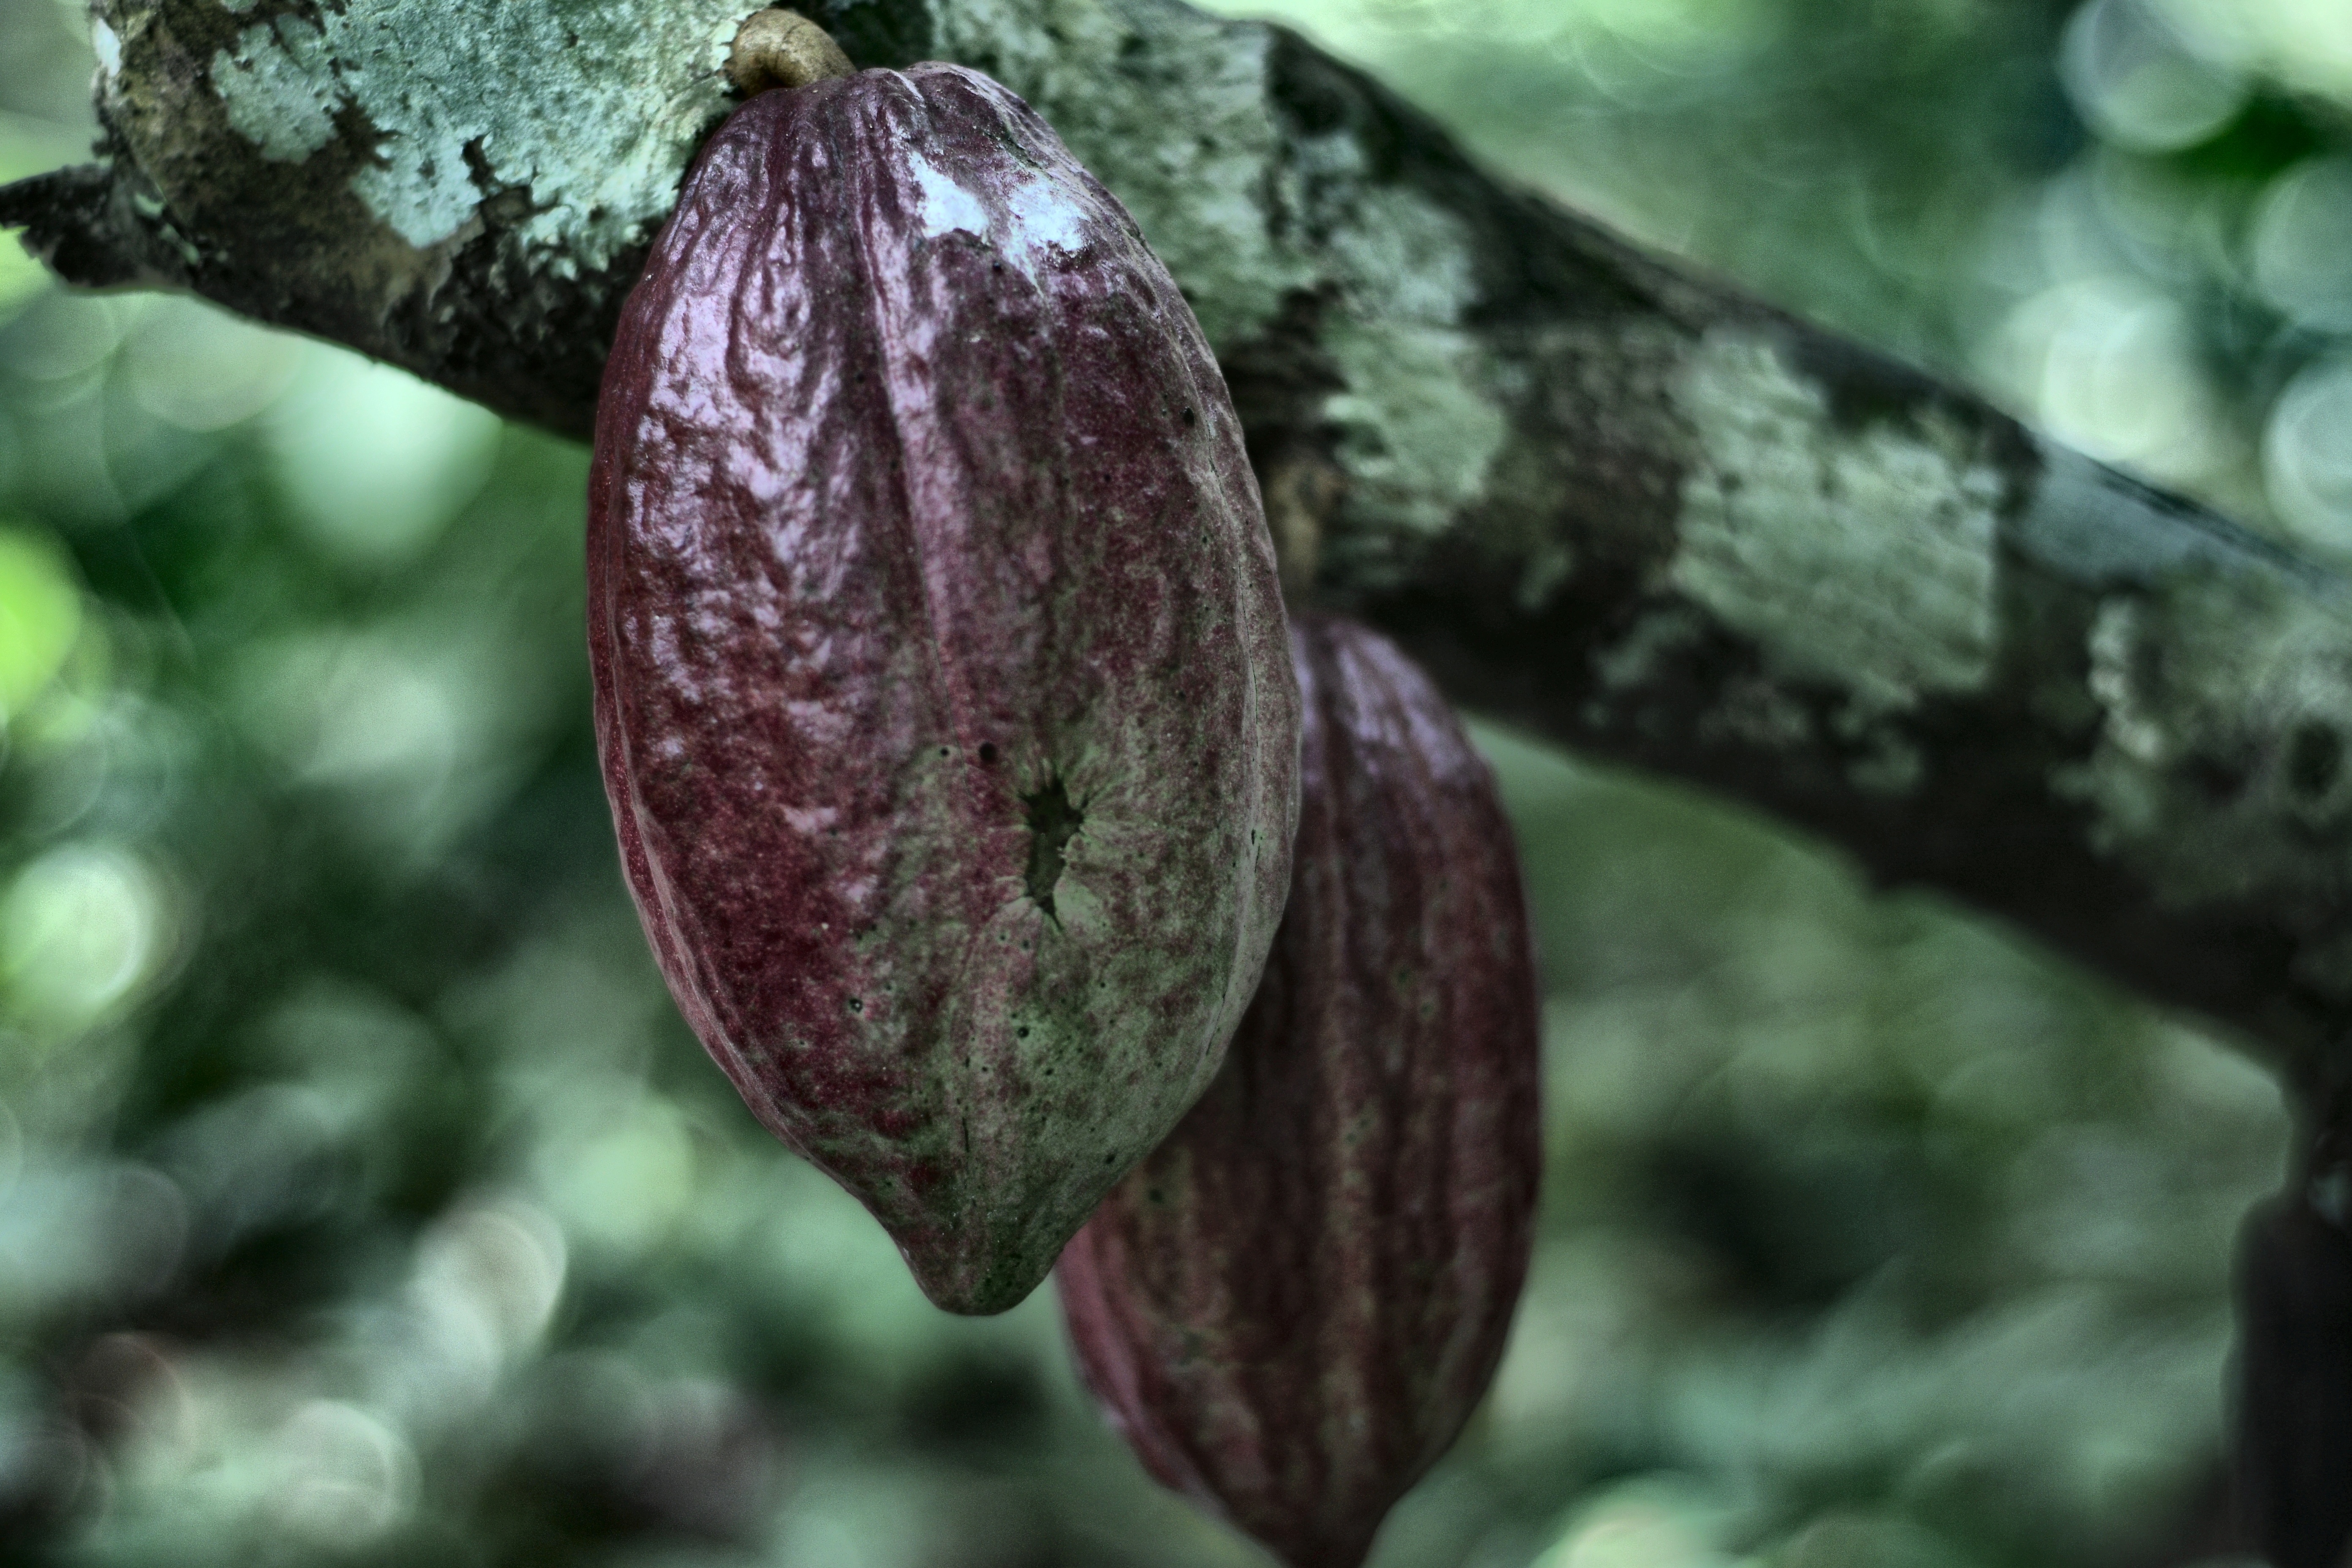
Maturity: unmature
Variety: Amelonado